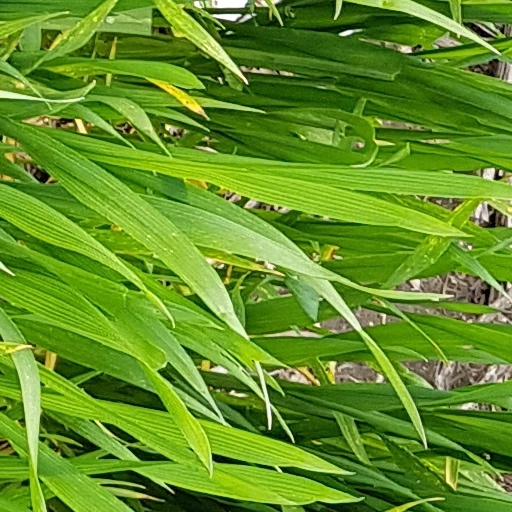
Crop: wheat